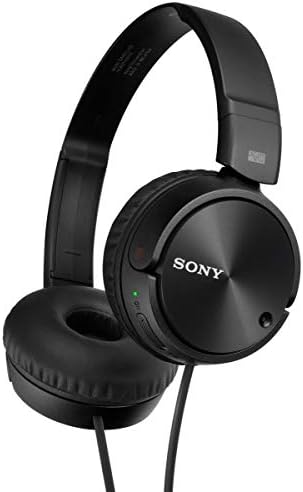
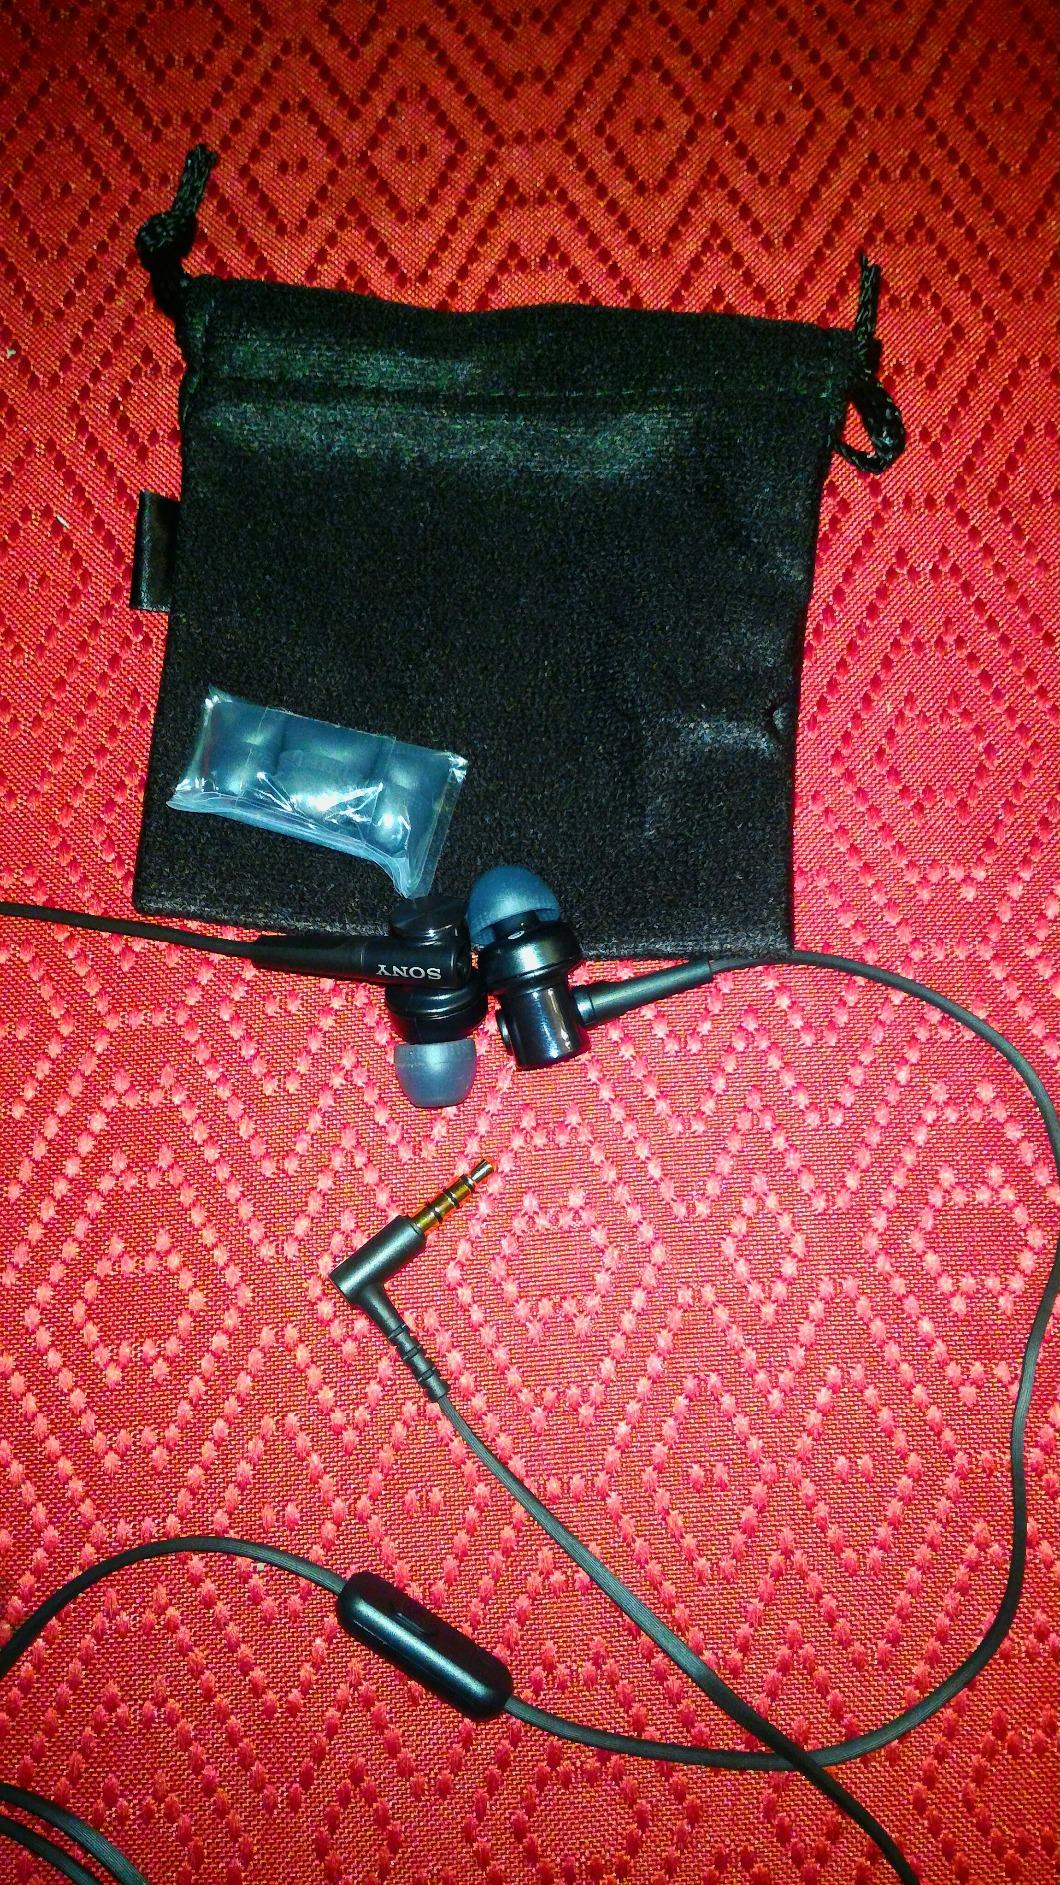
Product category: headphones
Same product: no